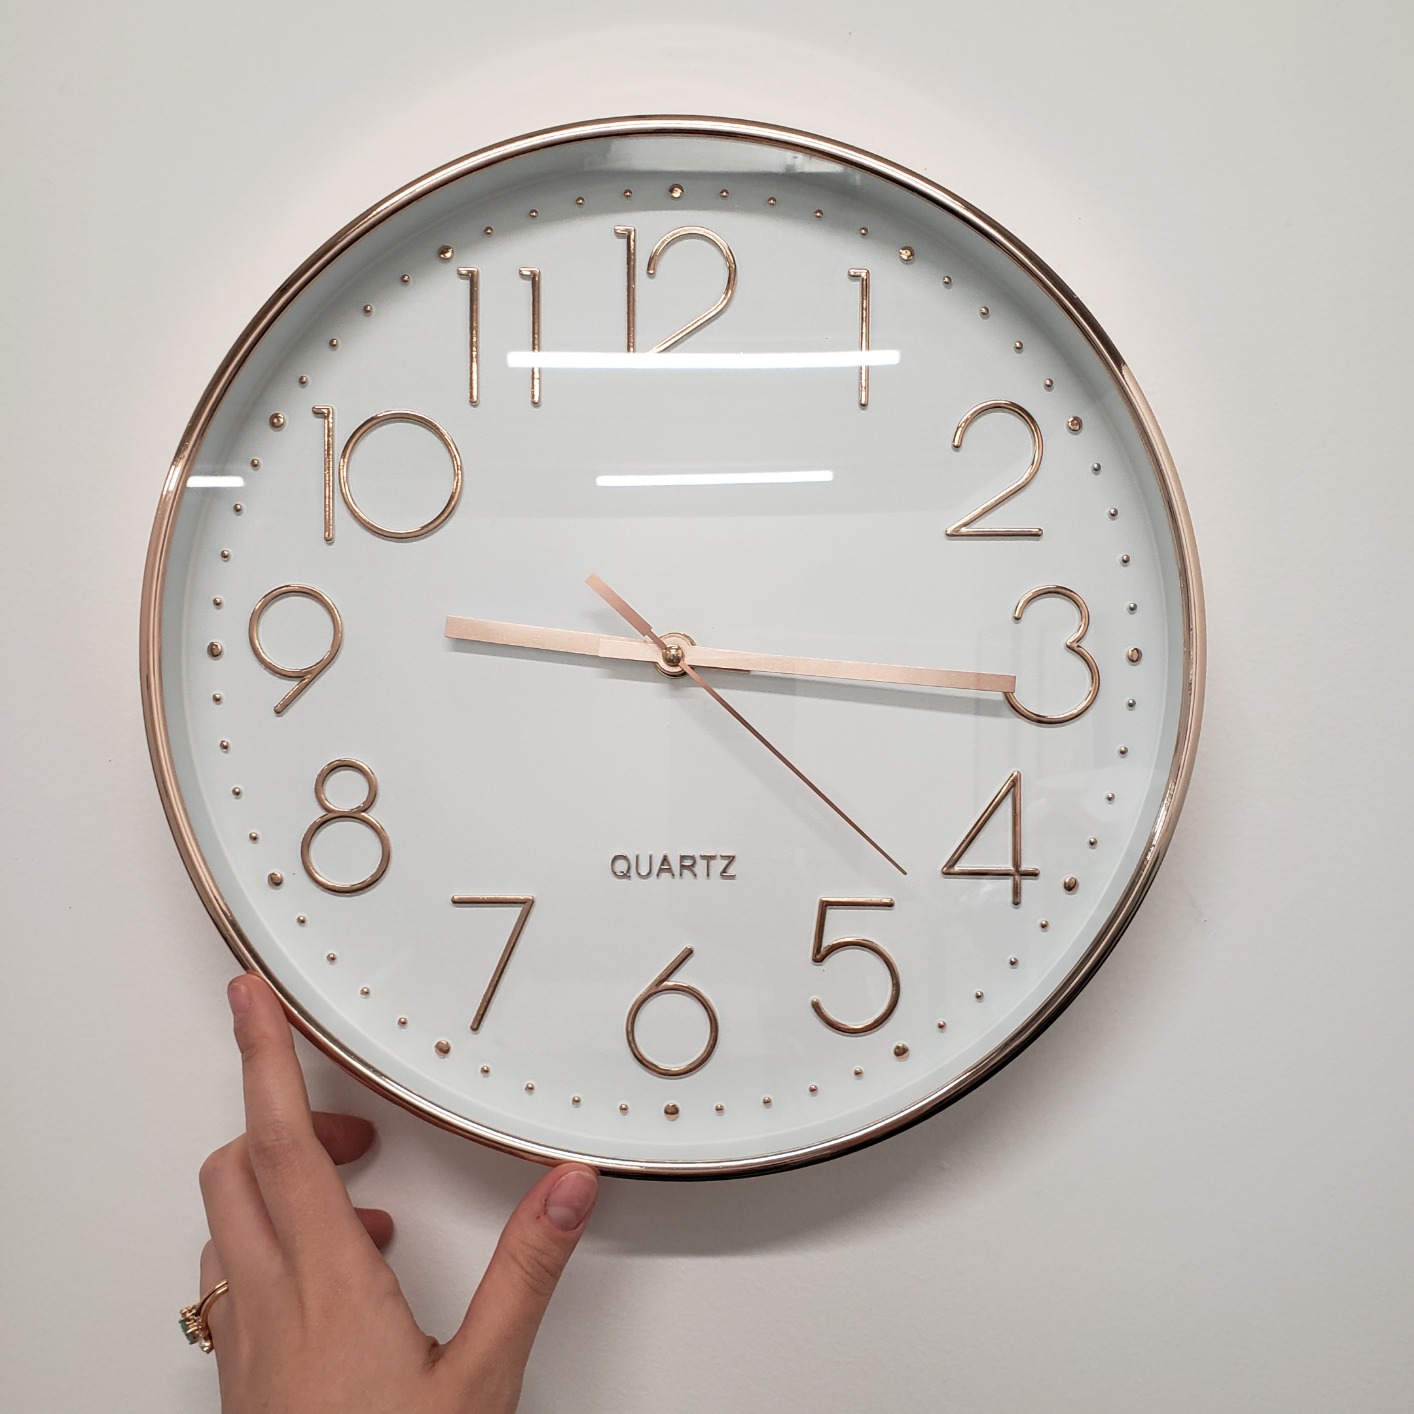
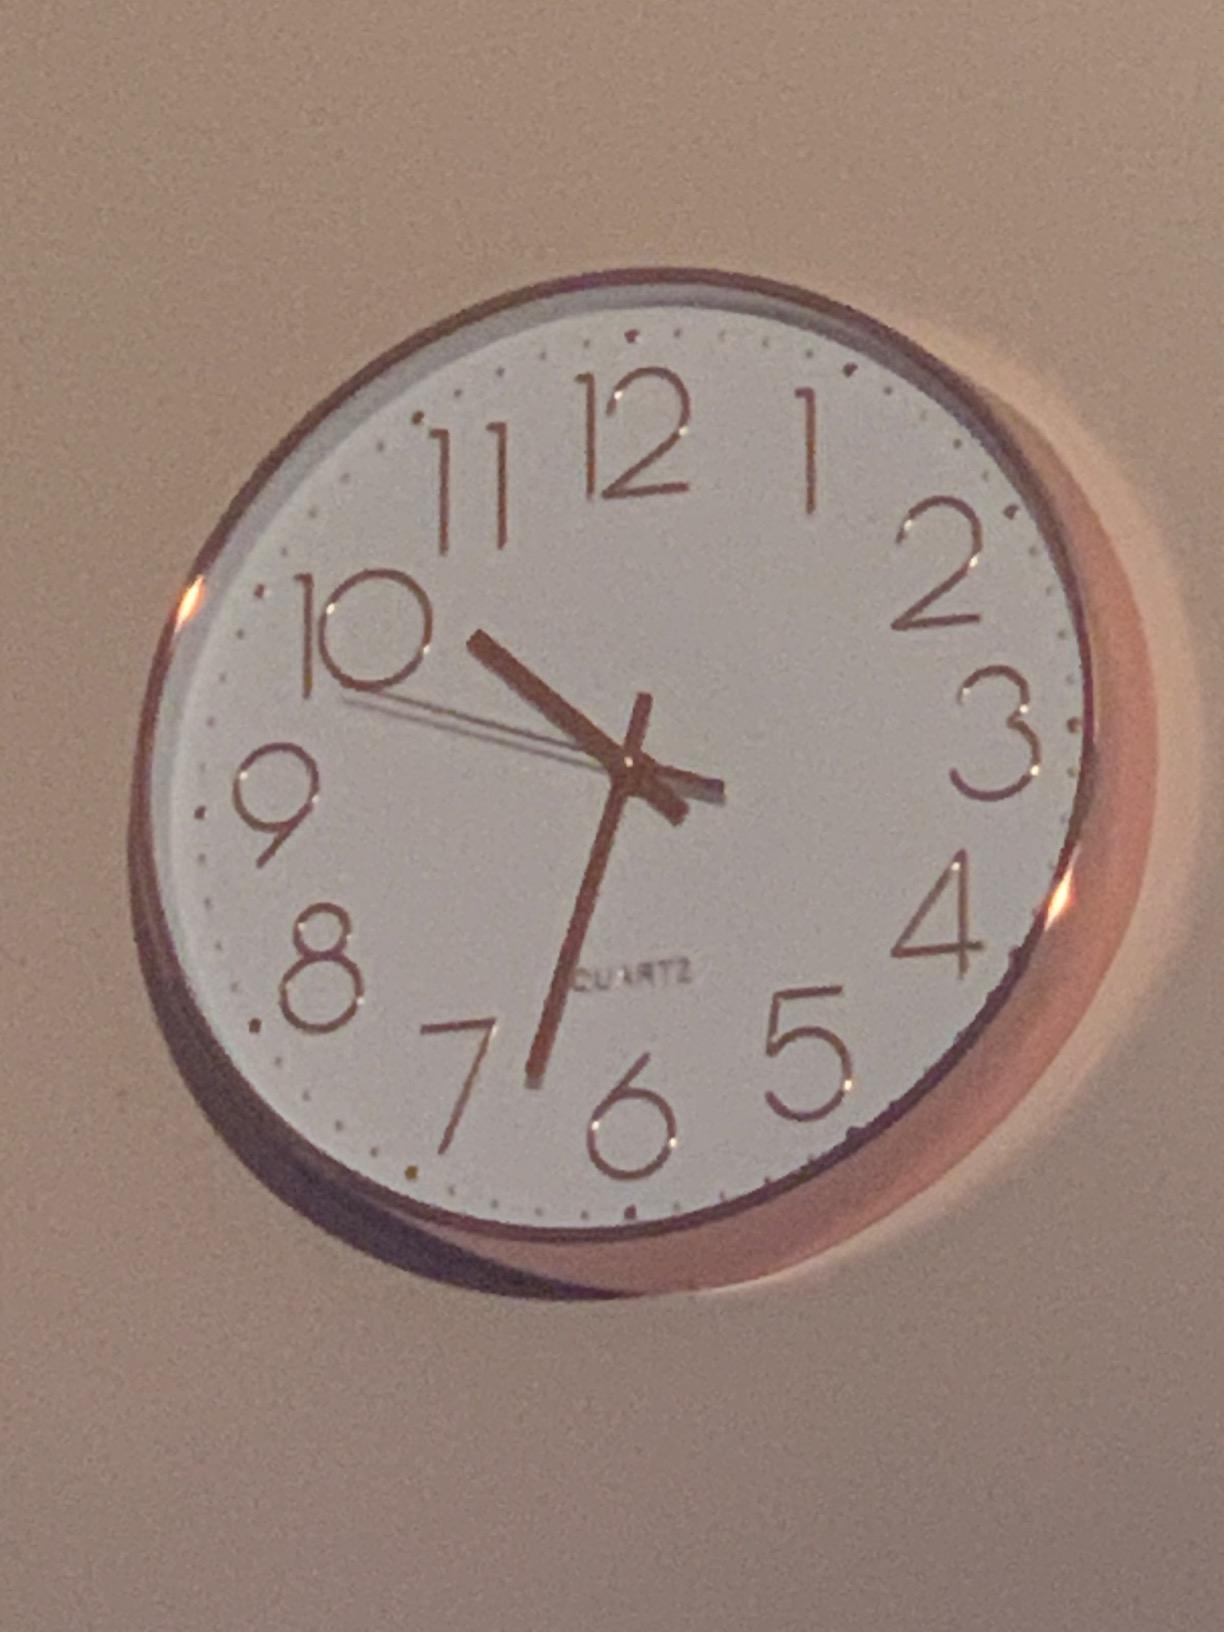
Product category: clock
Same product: yes